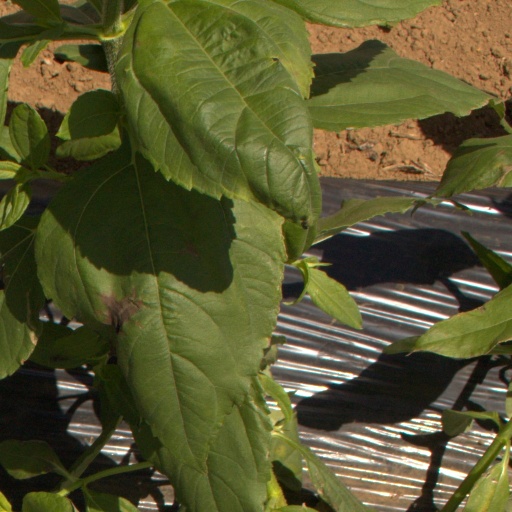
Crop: Jerusalem artichoke